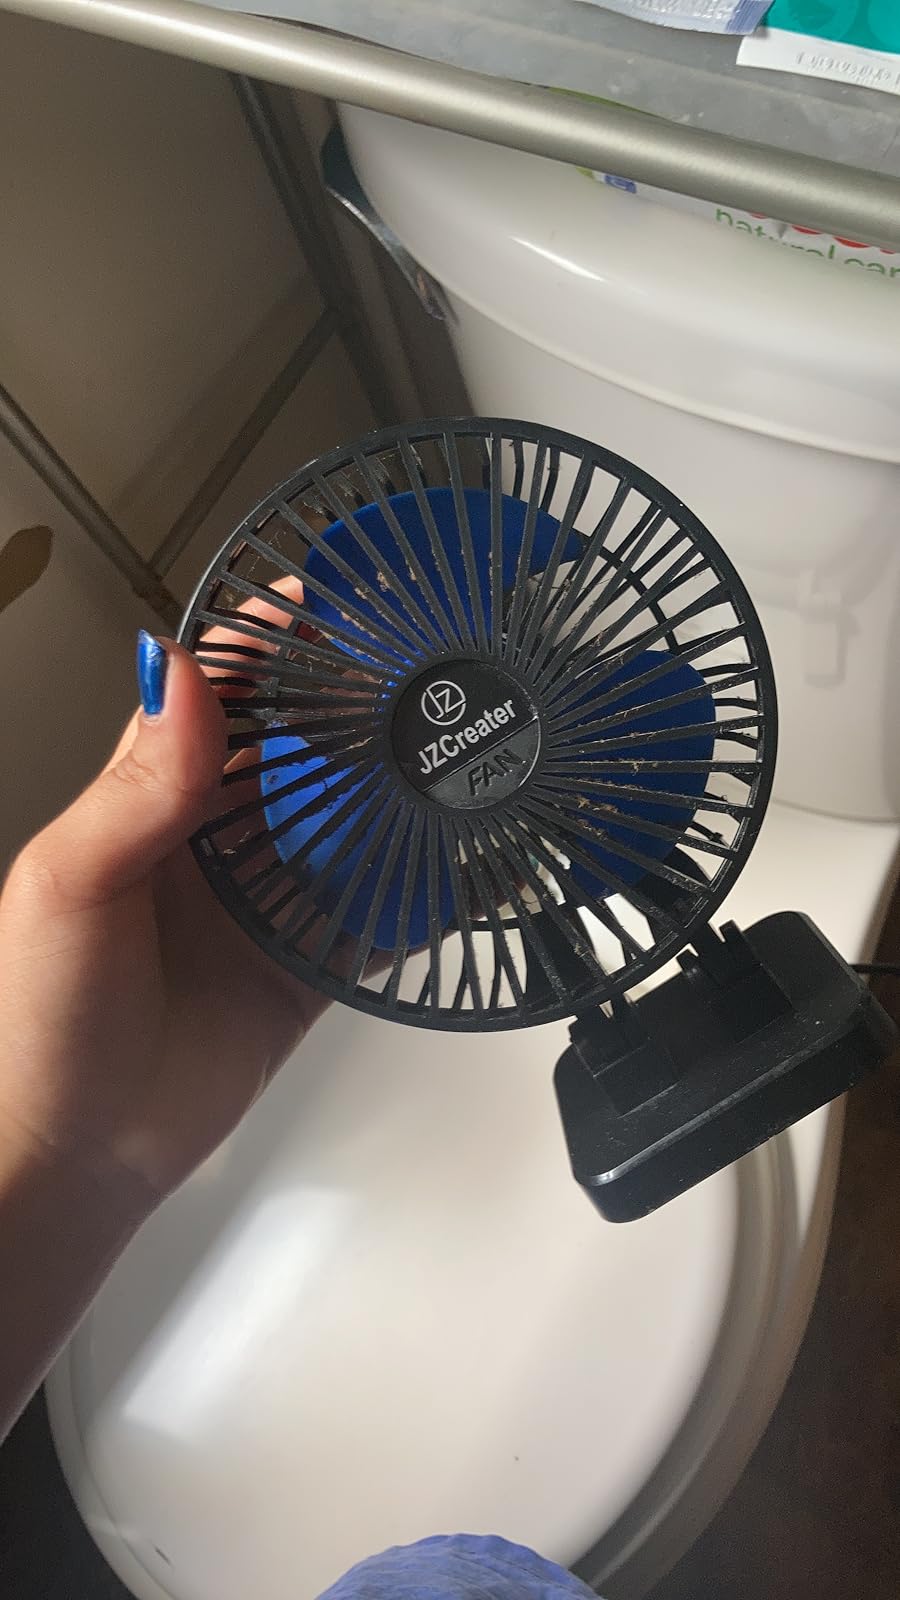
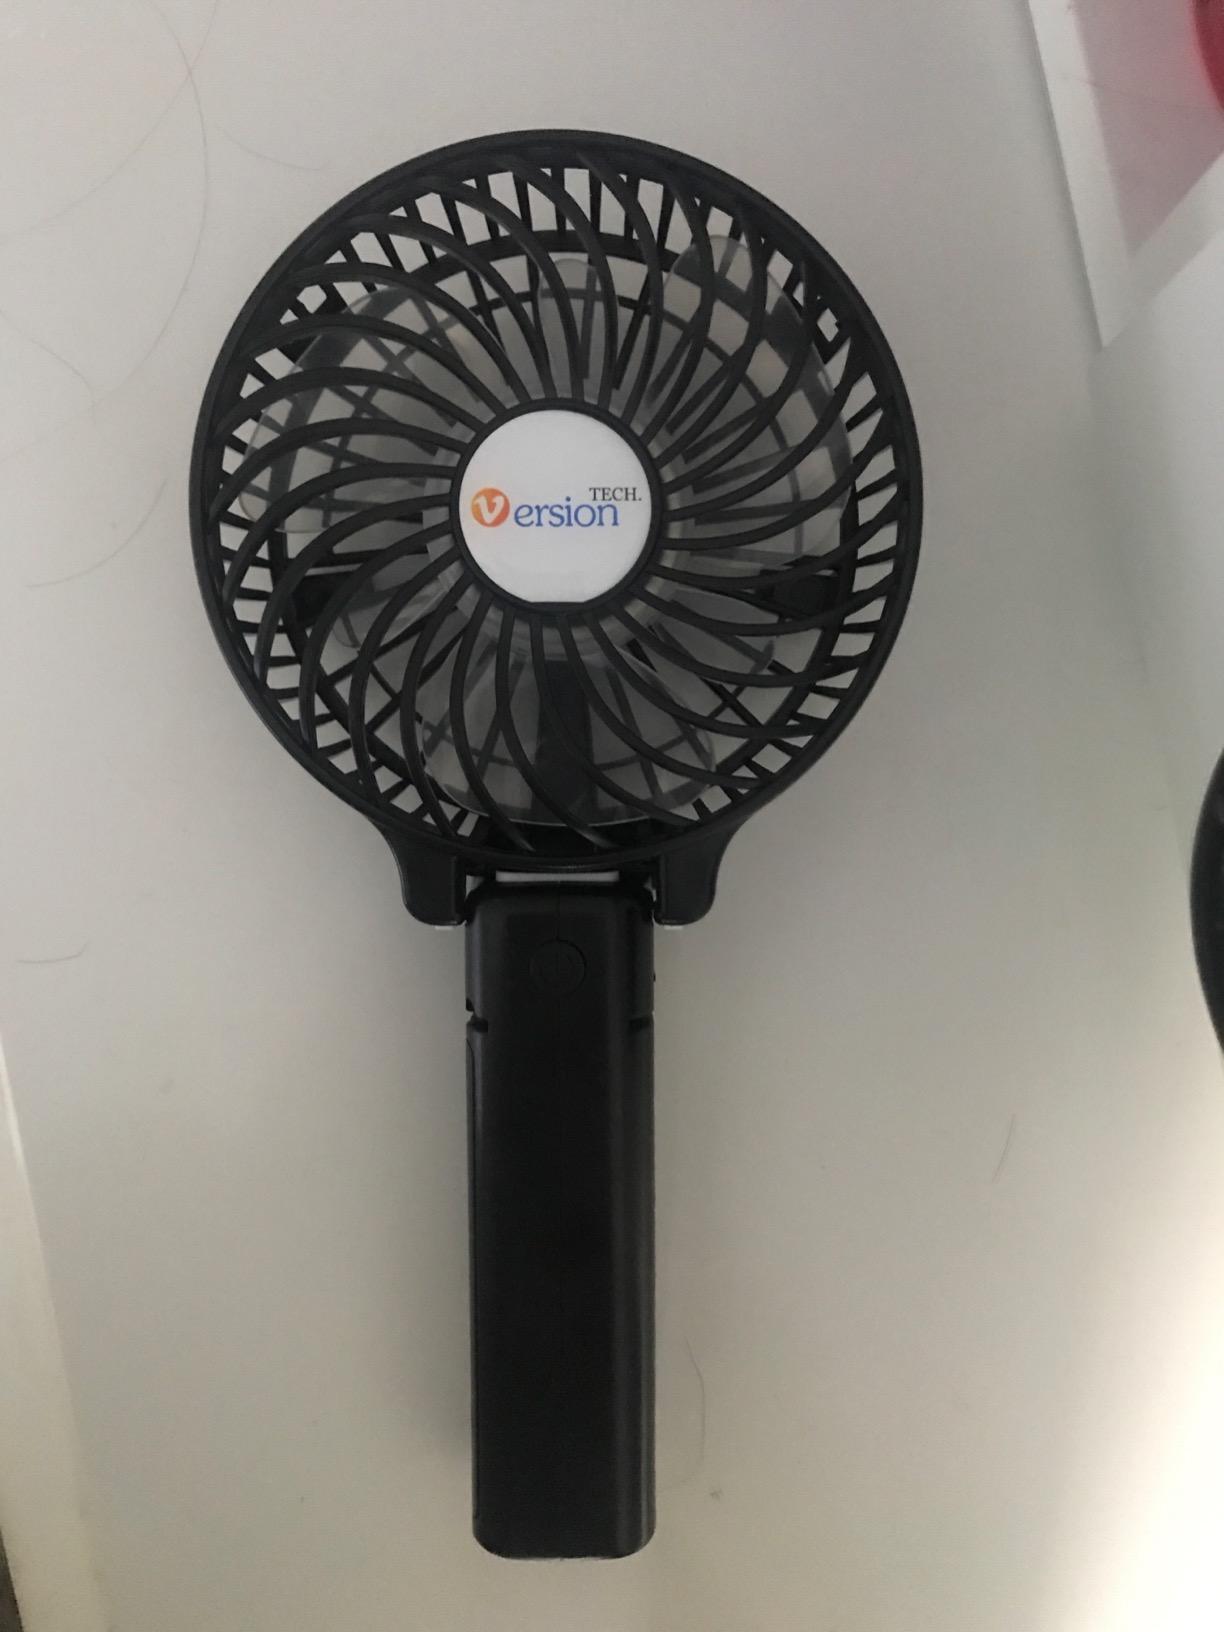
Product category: fan
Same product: no